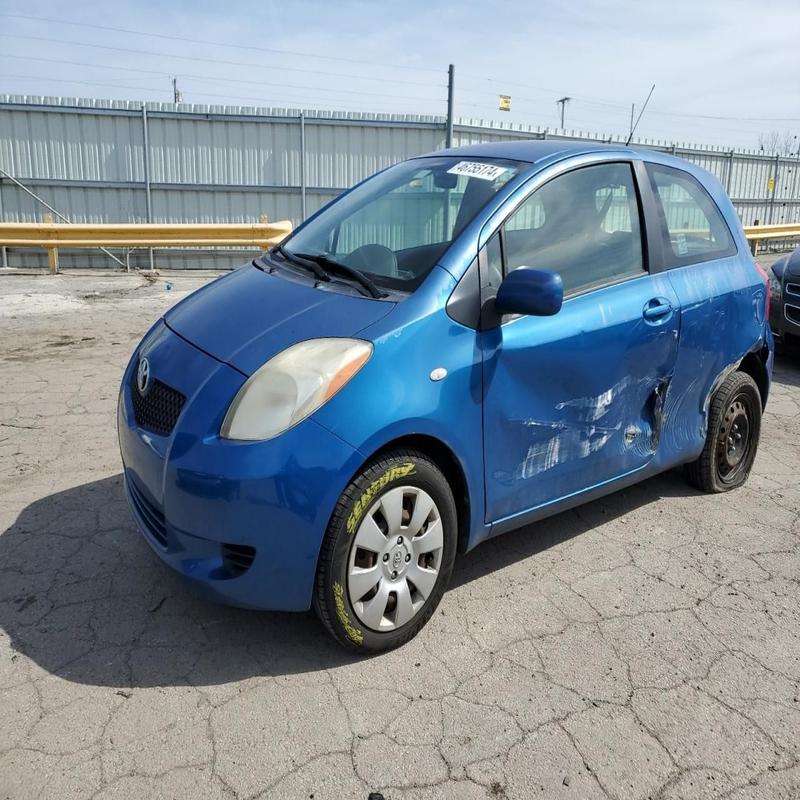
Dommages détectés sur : porte avant gauche, porte arrière gauche, aile arrière gauche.
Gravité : mineur